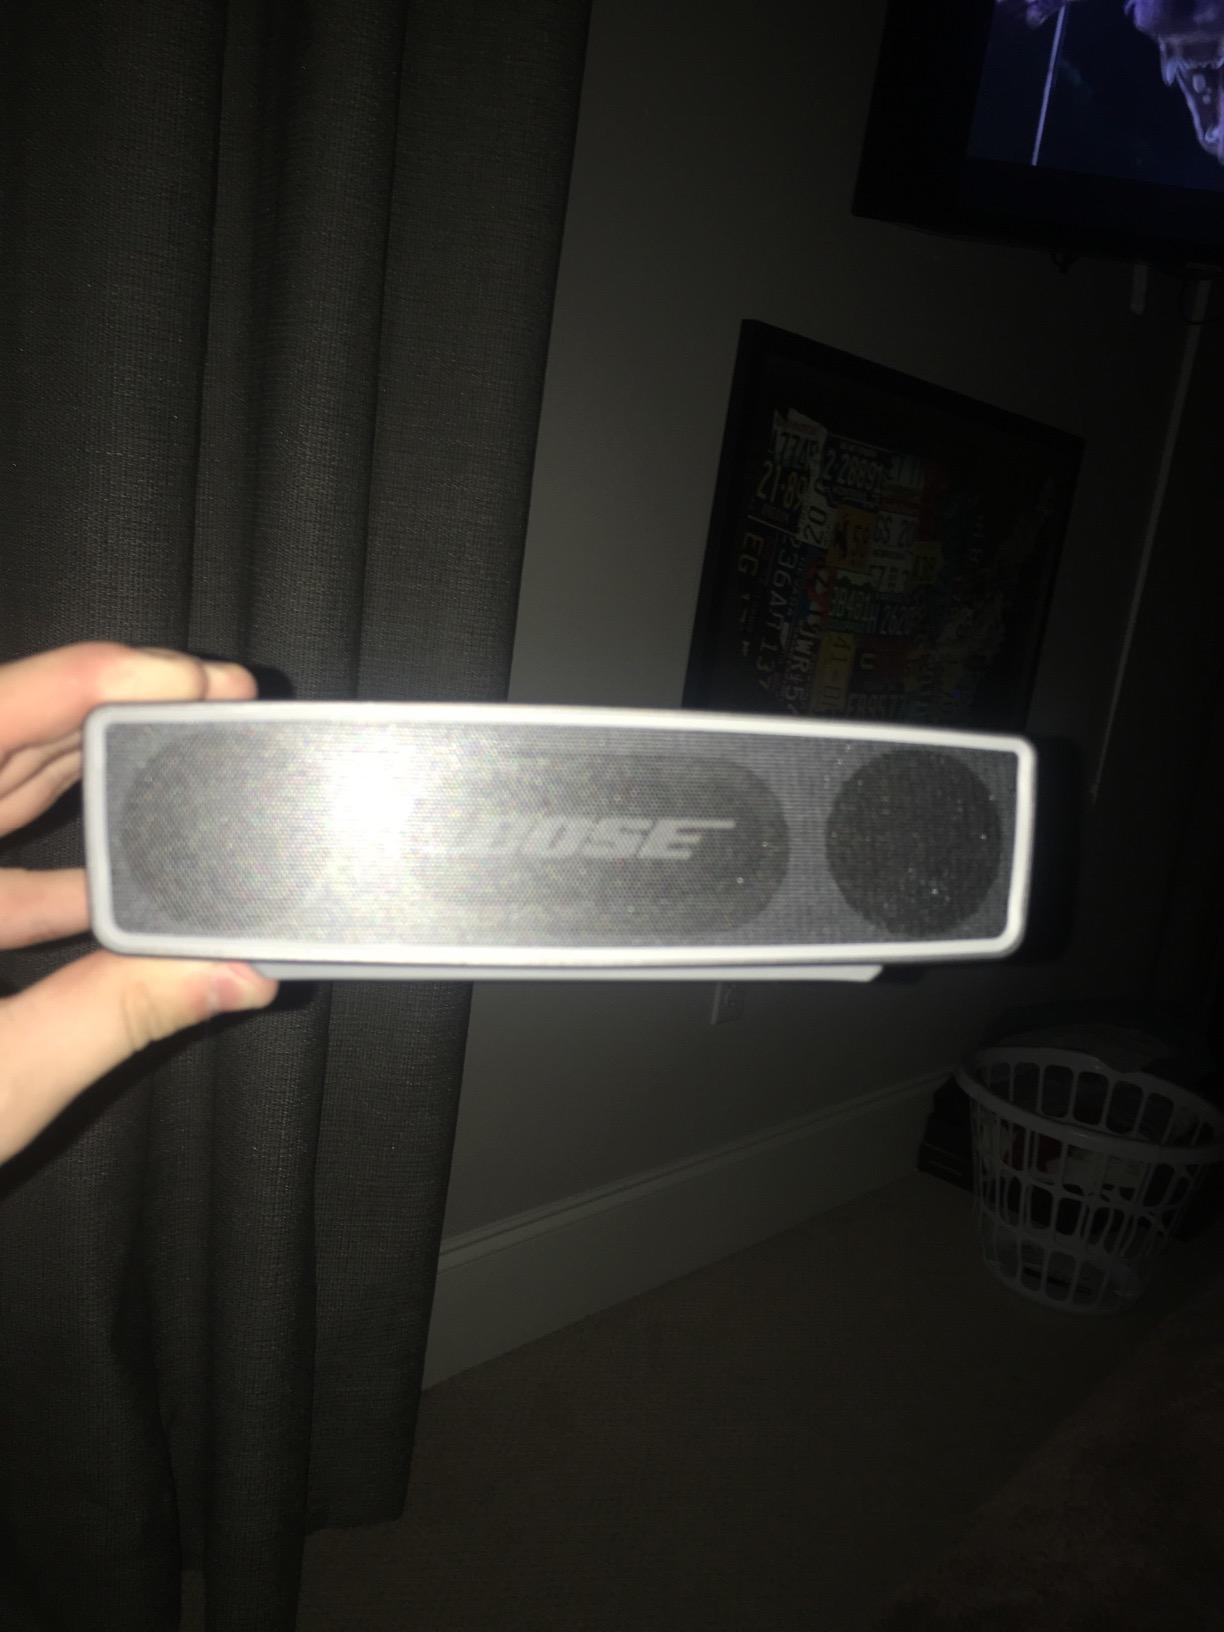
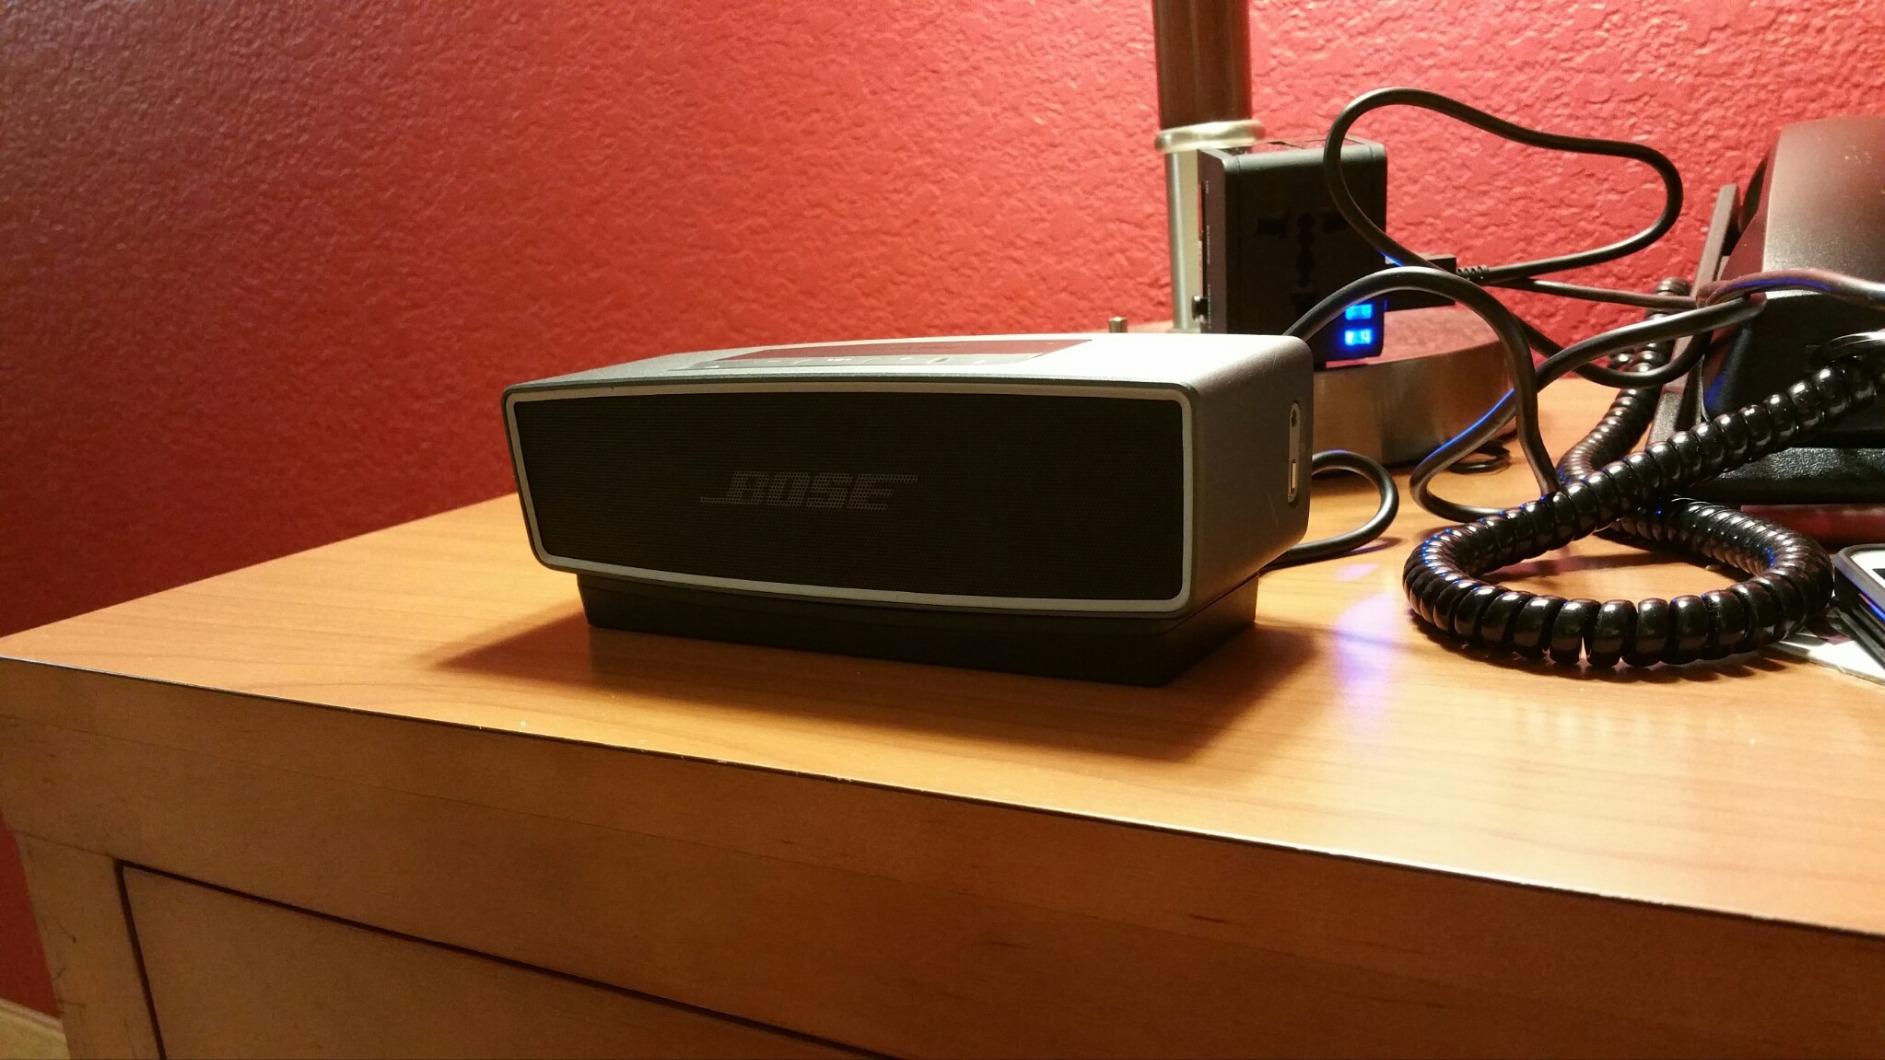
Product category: speaker
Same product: yes